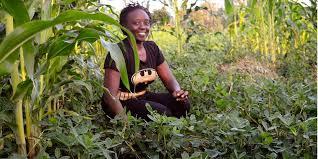
Mama mmoja ambaye amevalia vazi nyeusi, amekaa akitabasamu ndani ya mahindi na maharagwe ambazo zimepandwa. Zimekaa kuchapwa na jua, zingine ni za kijani kibichi, zingine zikiwa na rangi ya manjano.